Wesley John Gaines

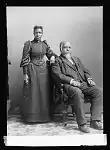
Bishop Wesley John and Julia Gaines

On the 20th or 30 August 1863, he married fellow slave, Julia A. Camper. In 1872, they had a daughter, Mary Louisa. Gaines died on January 12, 1912.